Showdown (AFL)

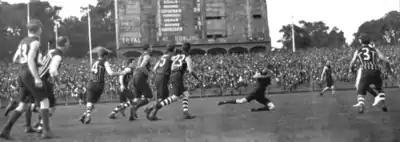
The Showdown is often considered the cultural successor to the Norwood–Port Adelaide rivalry characterised by a geographic and socio-economic divide. The two clubs first played each other in 1878 and became bitter rivals after multiple controversies in 1882. Pictured is the 1921 SANFL Grand Final taking place on Adelaide Oval.

The Norwood–Port Adelaide rivalry began in 1878 when the two clubs first played one another, however it was not until 1882 that the Norwood–Port Adelaide rivalry grew bitter. That year Port Adelaide's first win over Norwood, held at Adelaide Oval, was controversially overruled by the league, with a follow-up game overshadowed by a misunderstanding at the gate which almost prevented Norwood players accessing the venue.